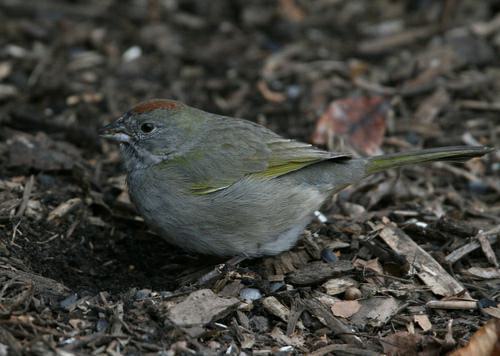
A photo of a green tailed towhee